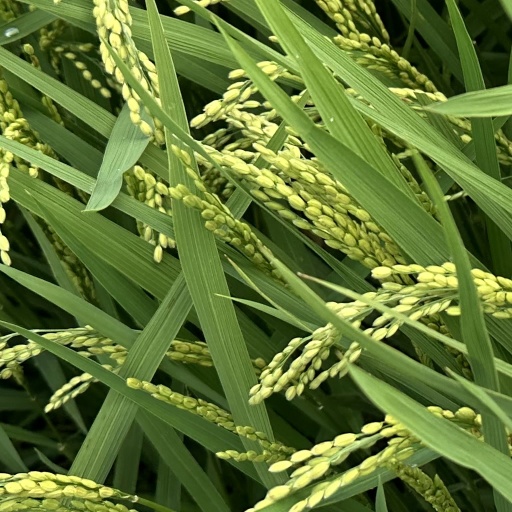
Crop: rice